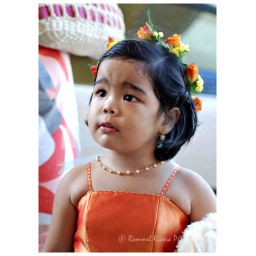
my daughter sam was a flower girl in my friends wedding